Indonesia–Malaysia border

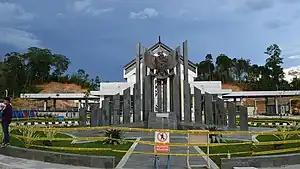
Entikong border checkpoint in Sanggau, West Kalimantan

There are four official land border crossings, all of them located between Sarawak and West Kalimantan: